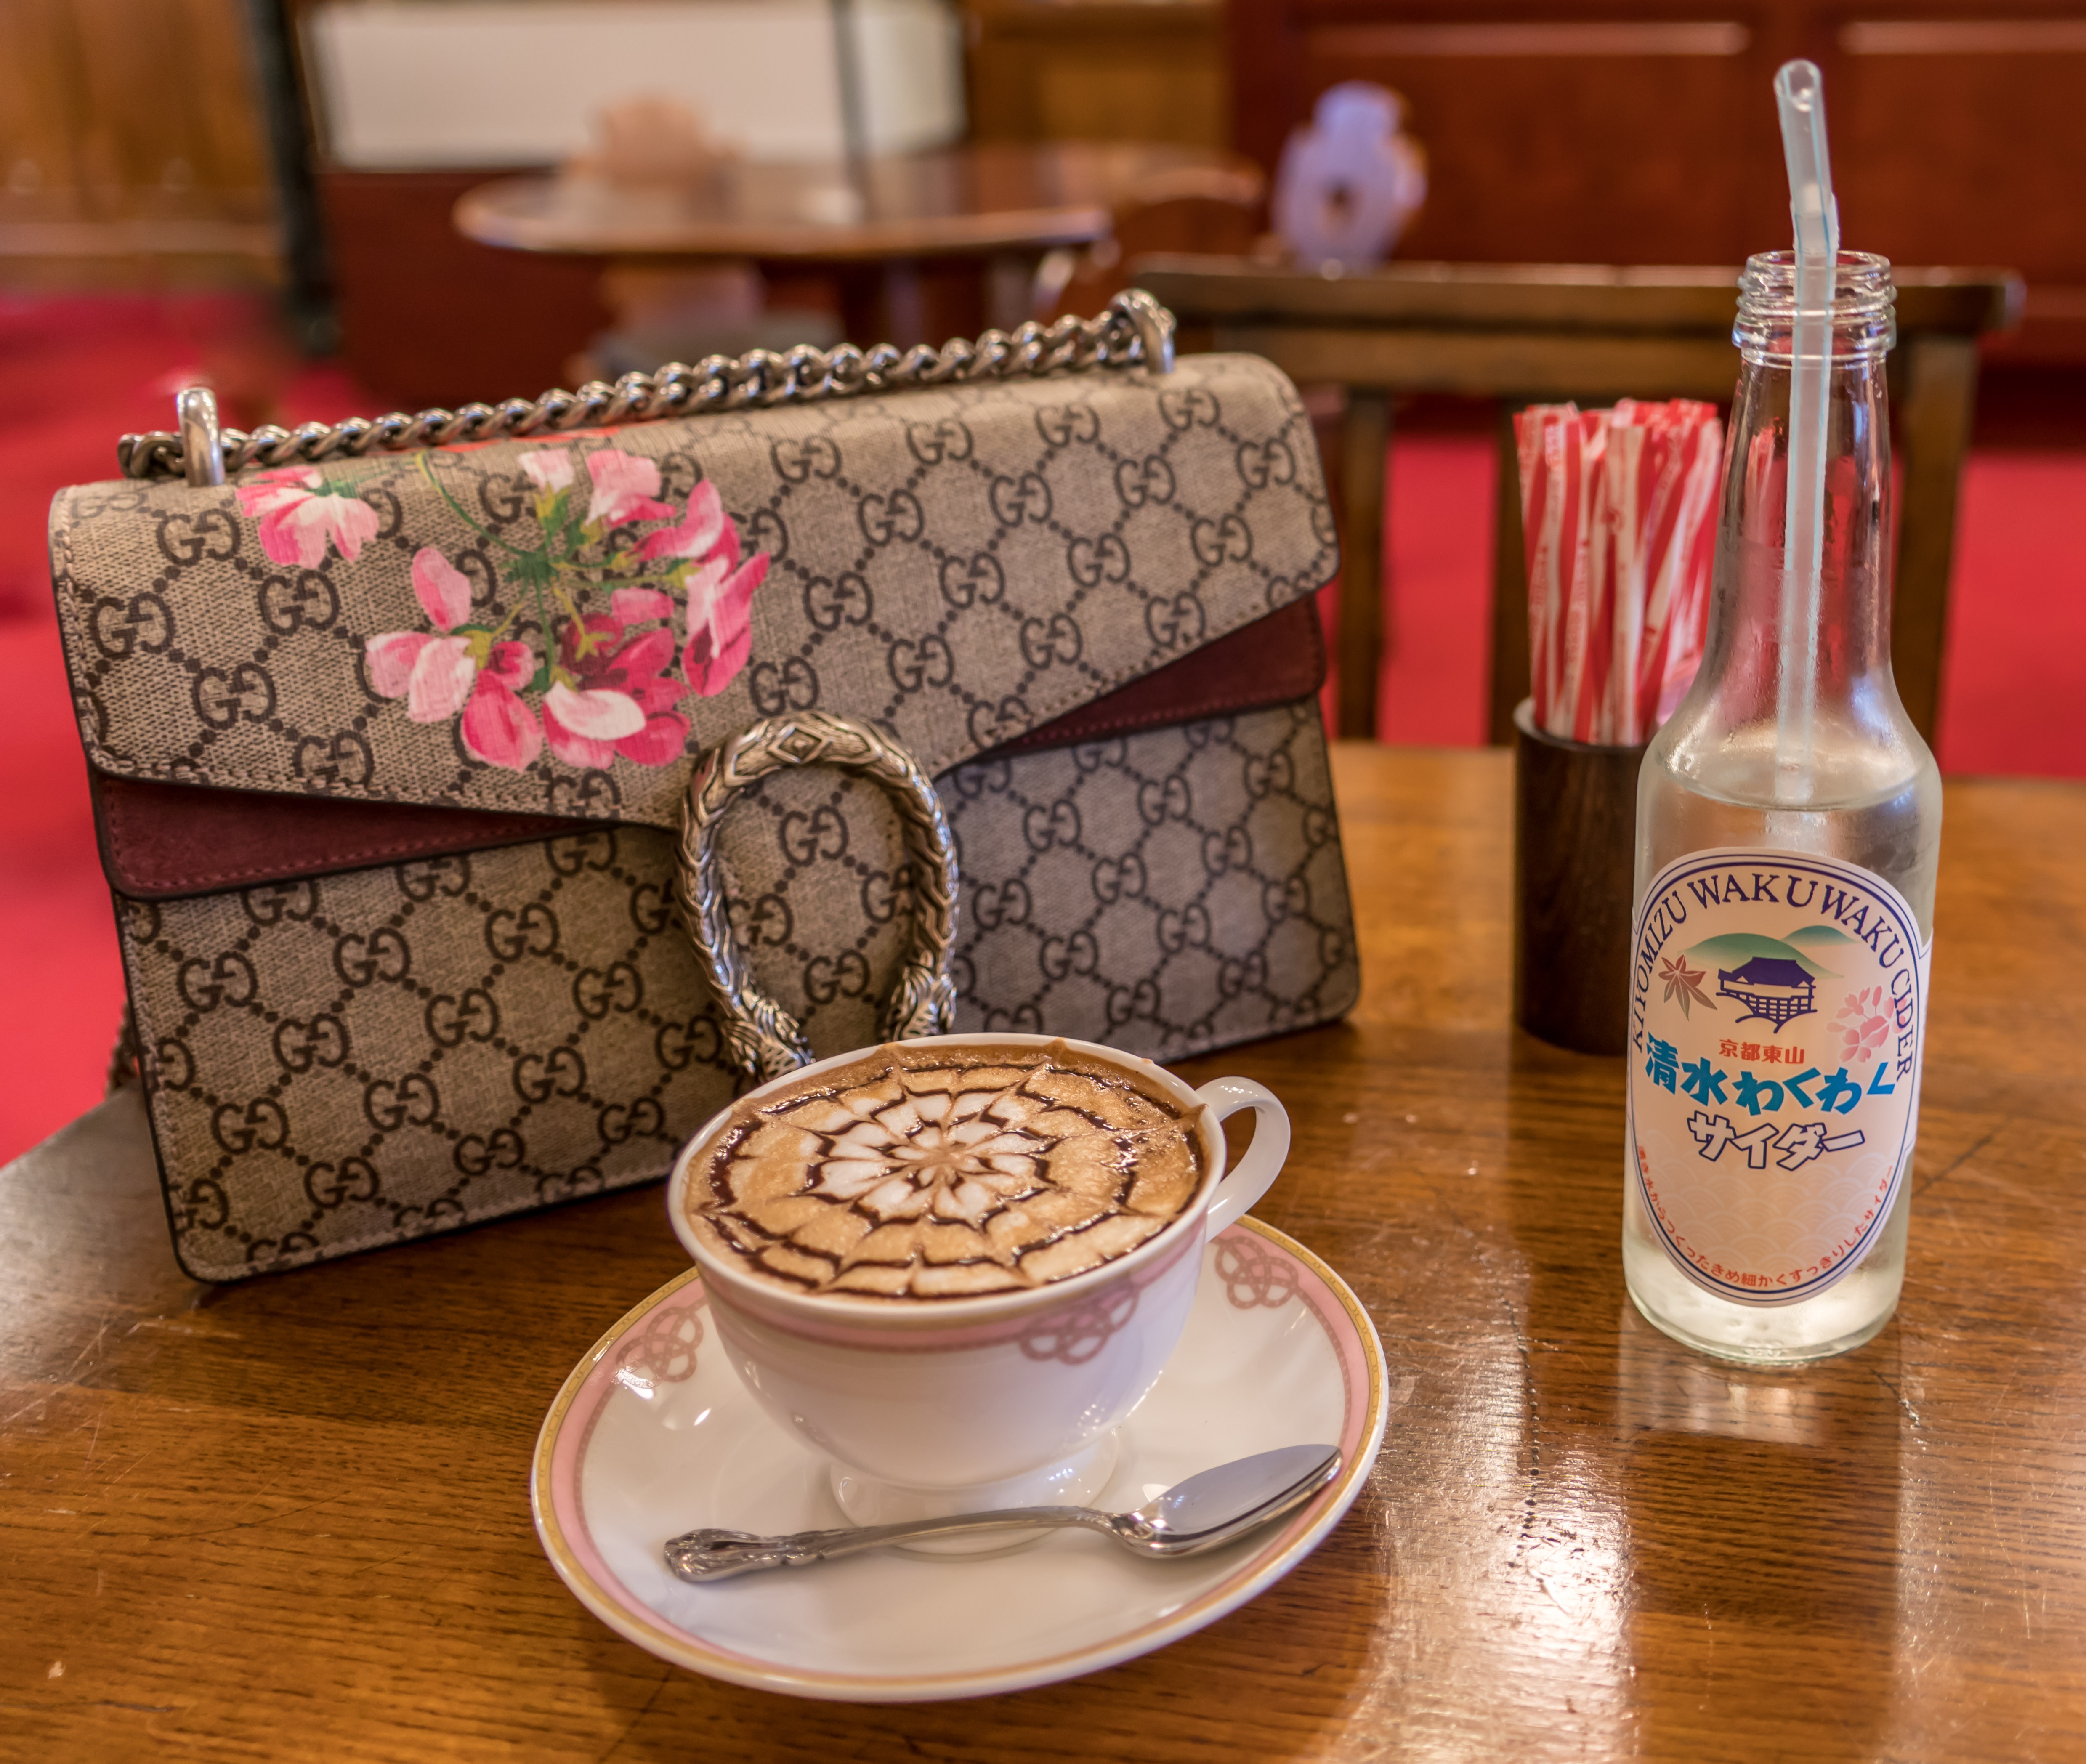
cafe, coffee, restaurant, cup, meal, food, beverage, drink, gourmet, snack, handbag, dining, restaurant food, gucci